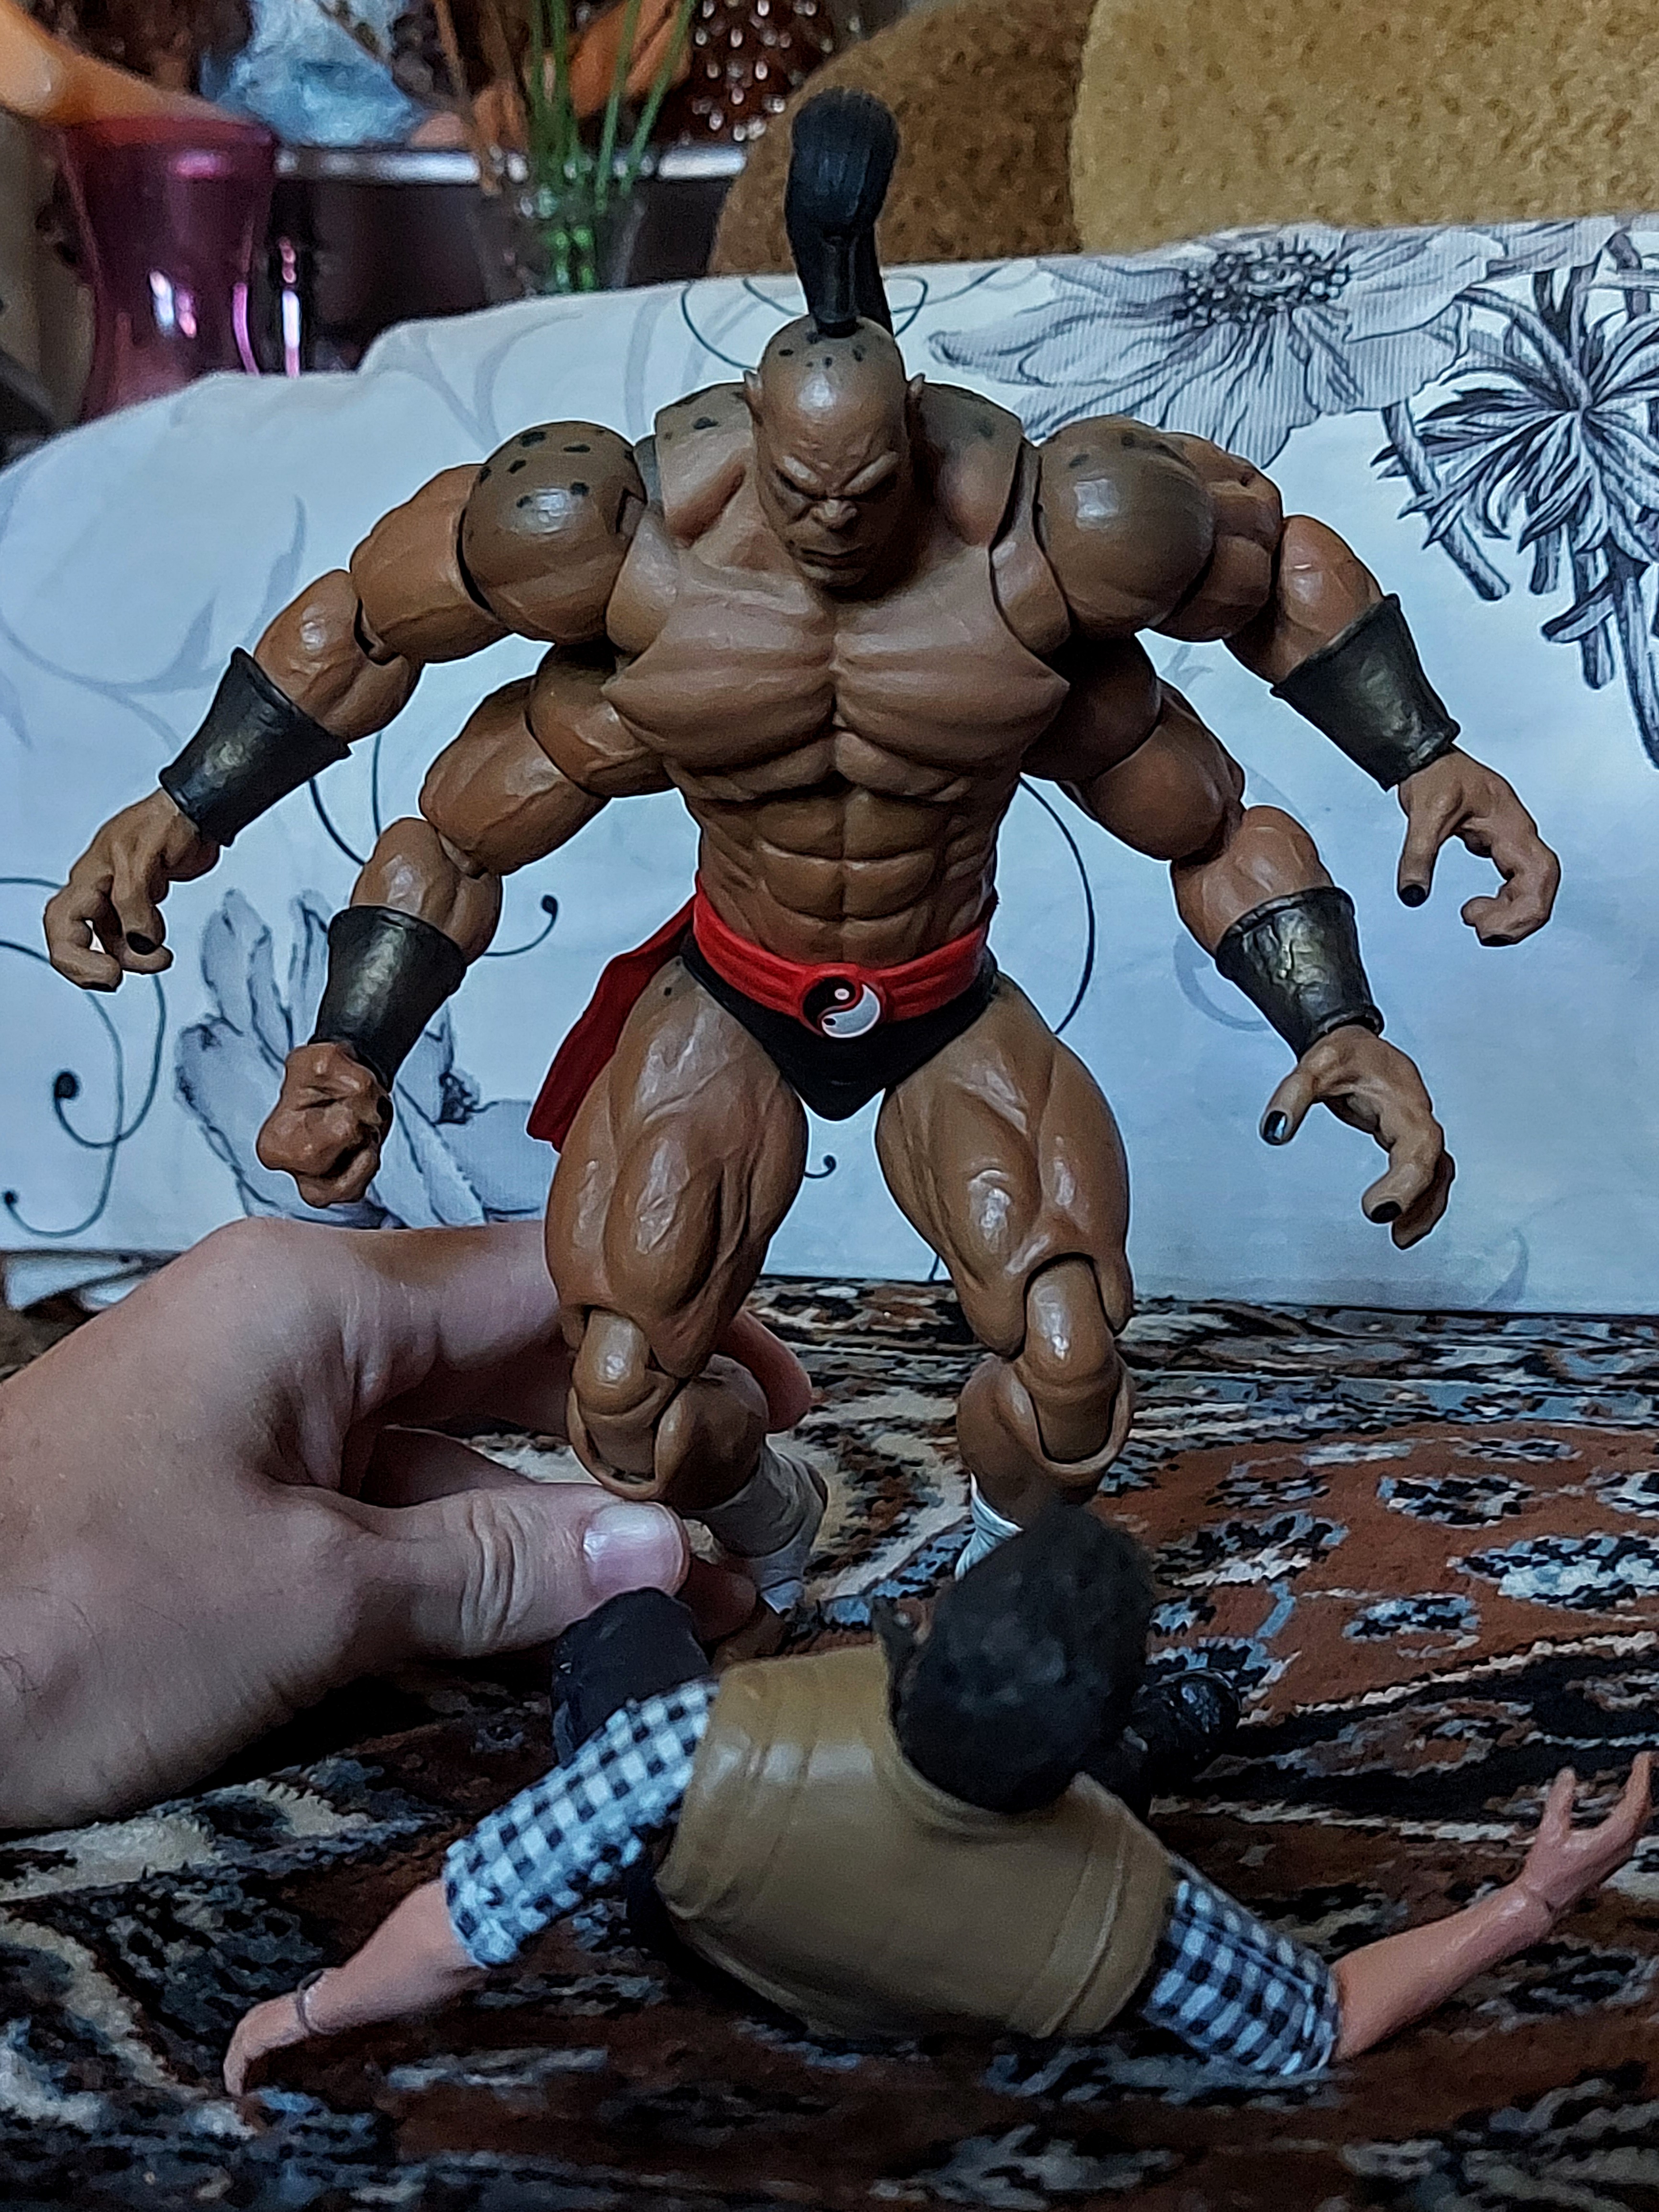
Shokan, storm, collectibles, warrior, fighter, action, figure, cartoon, bodybuilder, art, chest, thigh, toy, event, Barechested, bodybuilding, contact sport, shorts, combat sport, fictional character, action figure, underpants, costume, fiction, hat, illustration, abdomen, superhero, hero, physical fitness, metal, flesh, action film, competition event, machine, wrestling, wrestler